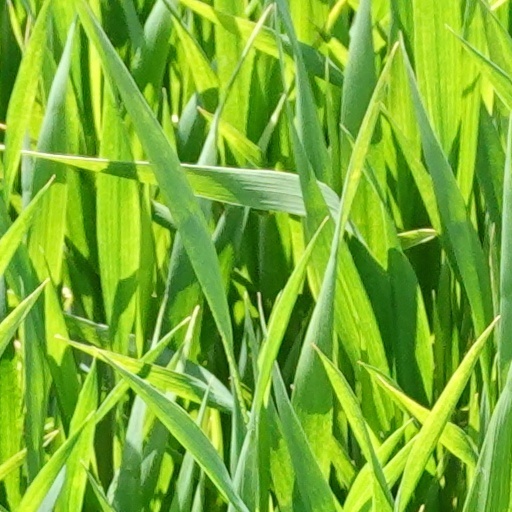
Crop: wheat